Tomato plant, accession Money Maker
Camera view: vertical (180 deg); turntable rotation: 180 degrees
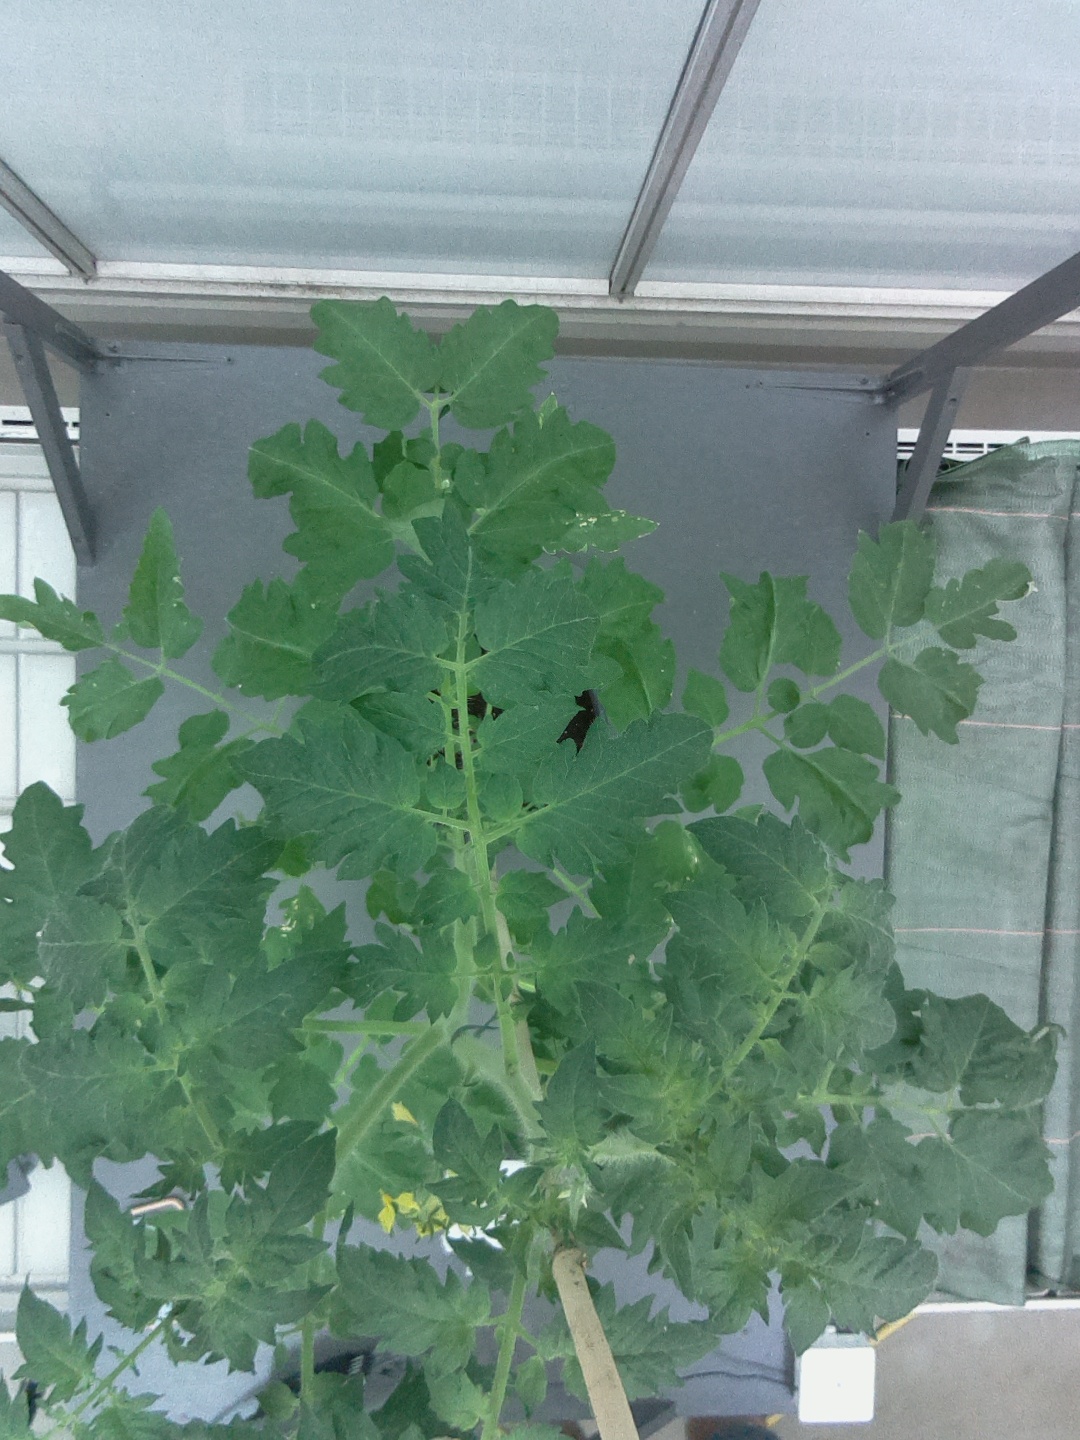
BBCH growth stage 63: 30%-40% of flowers open